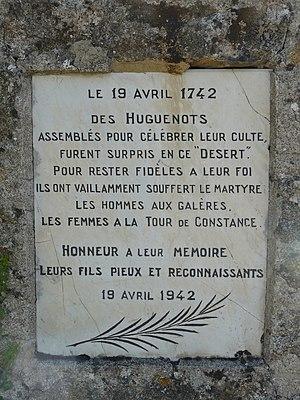
Stèle commémorant la capture de fidèles protestants lors d'un rite clandestin au col de Mouzoules entre Bréau de Salagosse et Mars (Cévennes du Sud, Gard)
Les assemblées du désert, en référence à la traversée du désert de Moïse, sont les réunions clandestines tenues par les protestants au temps de la persécution de leur religion, entre la révocation de l'édit de Nantes en 1685 et l'édit de tolérance de 1787, afin de célébrer le culte protestant, souvent lors de la venue d'un prédicant itinérant, au risque, toujours présent dans les esprits, d'être arrêté et emprisonné par les autorités.